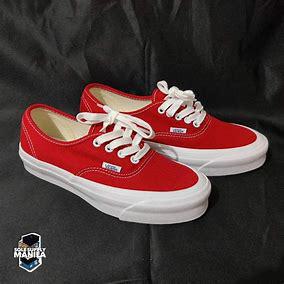
Brand: Vans
Model: Authentic